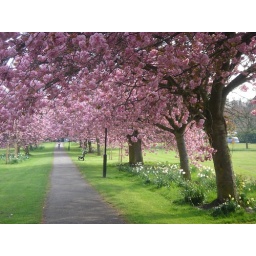
Blooming pink trees in Harrogate